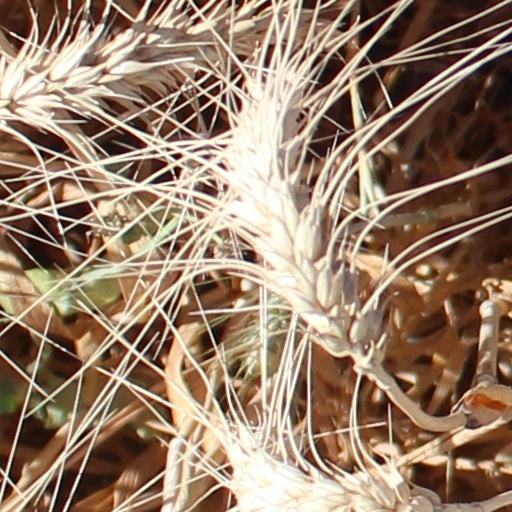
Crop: wheat